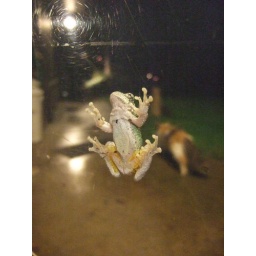
fleeing from the thunderstorm and the cat walking away in the background